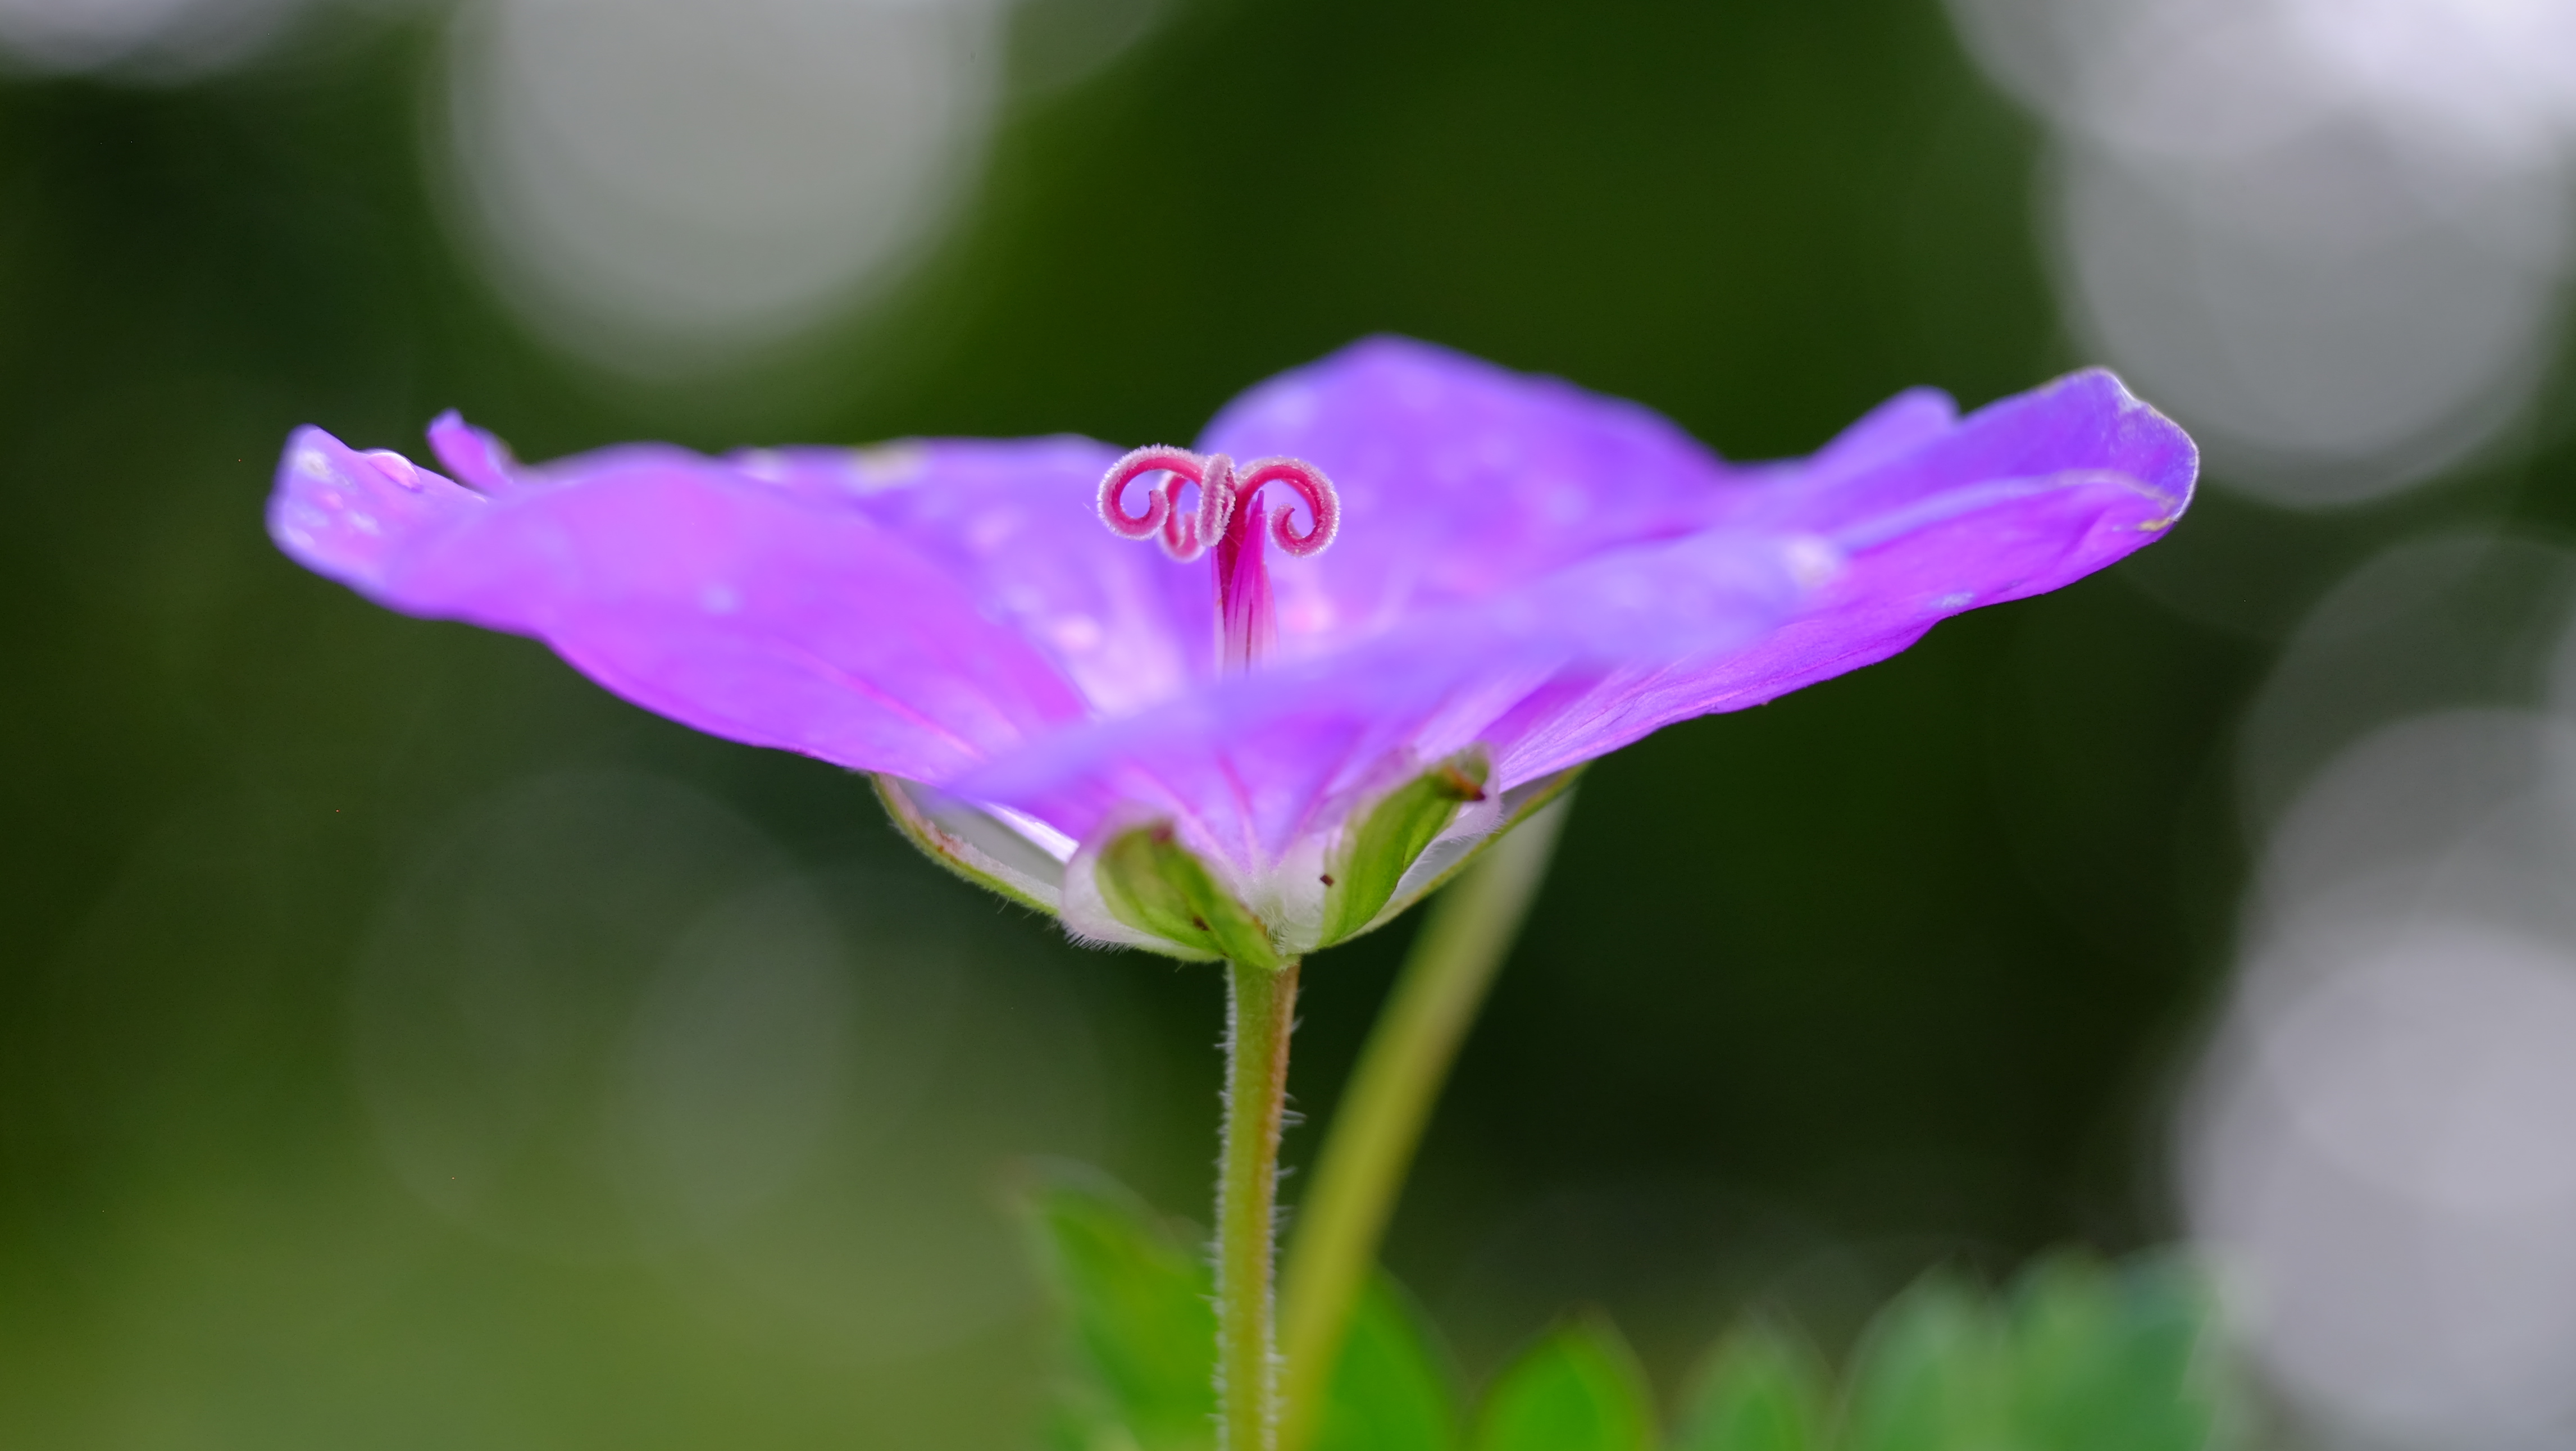
flower, flowering plant, petal, purple, plant, violet, pink, botany, close up, wildflower, bellflower, violet family, bellflower family, viola, four o clock family, morning glory, annual plant, geranium, perennial plant, gentian family